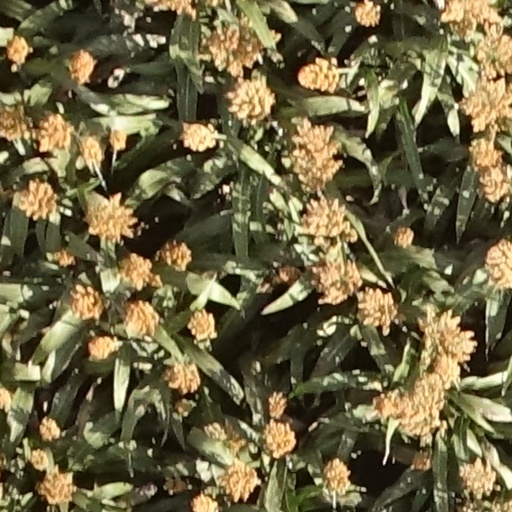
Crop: sorghum